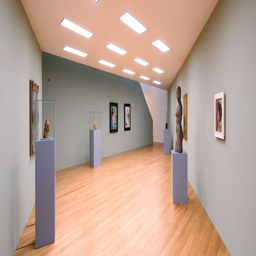
Kunstmuseum Liechtenstein